Clarges Street

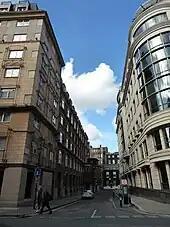
Clarges Street from Piccadilly

Clarges Street is a street in the City of Westminster, London. The street runs from Clarges Mews in the north to Piccadilly in the south. It is crossed by Curzon Street.